Hyderabad Metro

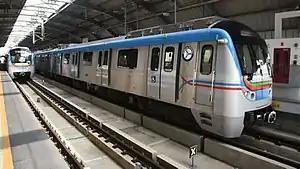
The Hyundai Rotem rolling stock of the Hyderabad metro

The Hyderabad Metro rail project was initiated by the NDA government in 2003. As Hyderabad continued to grow, the Multi-Modal Transport System (MMTS) had insufficient capacity for public transport, and the Union Ministry of Urban Development approved construction of the Hyderabad Metro rail project, directing the Delhi Metro Rail Corporation to conduct a survey of the proposed lines and to submit a Detailed Project Report (DPR). To meet rising public transport needs and mitigate growing road traffic in the twin cities of Hyderabad and Secunderabad, the state government and the South Central Railway jointly launched the MMTS in August 2005. The initial plan was for the Metro to connect with the existing MMTS to provide commuters with alternate modes of transport. Simultaneously, the proposals for taking up the construction of MMTS Phase II were also taken forward.